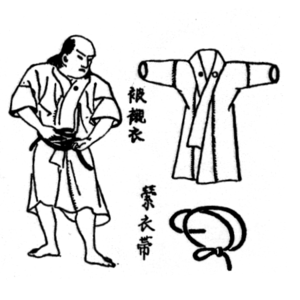
L’armure japonaise est un équipement traditionnel japonais destiné à la protection individuelle. Ce type d’armure était porté entre autres par les samouraïs et les daïmyos. Elle est constituée de plusieurs parties. L'assemblage des pièces de l'armure est conçu de manière à nuire le moins possible à la mobilité.